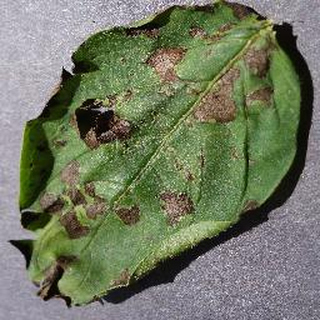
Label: potato_early_blight